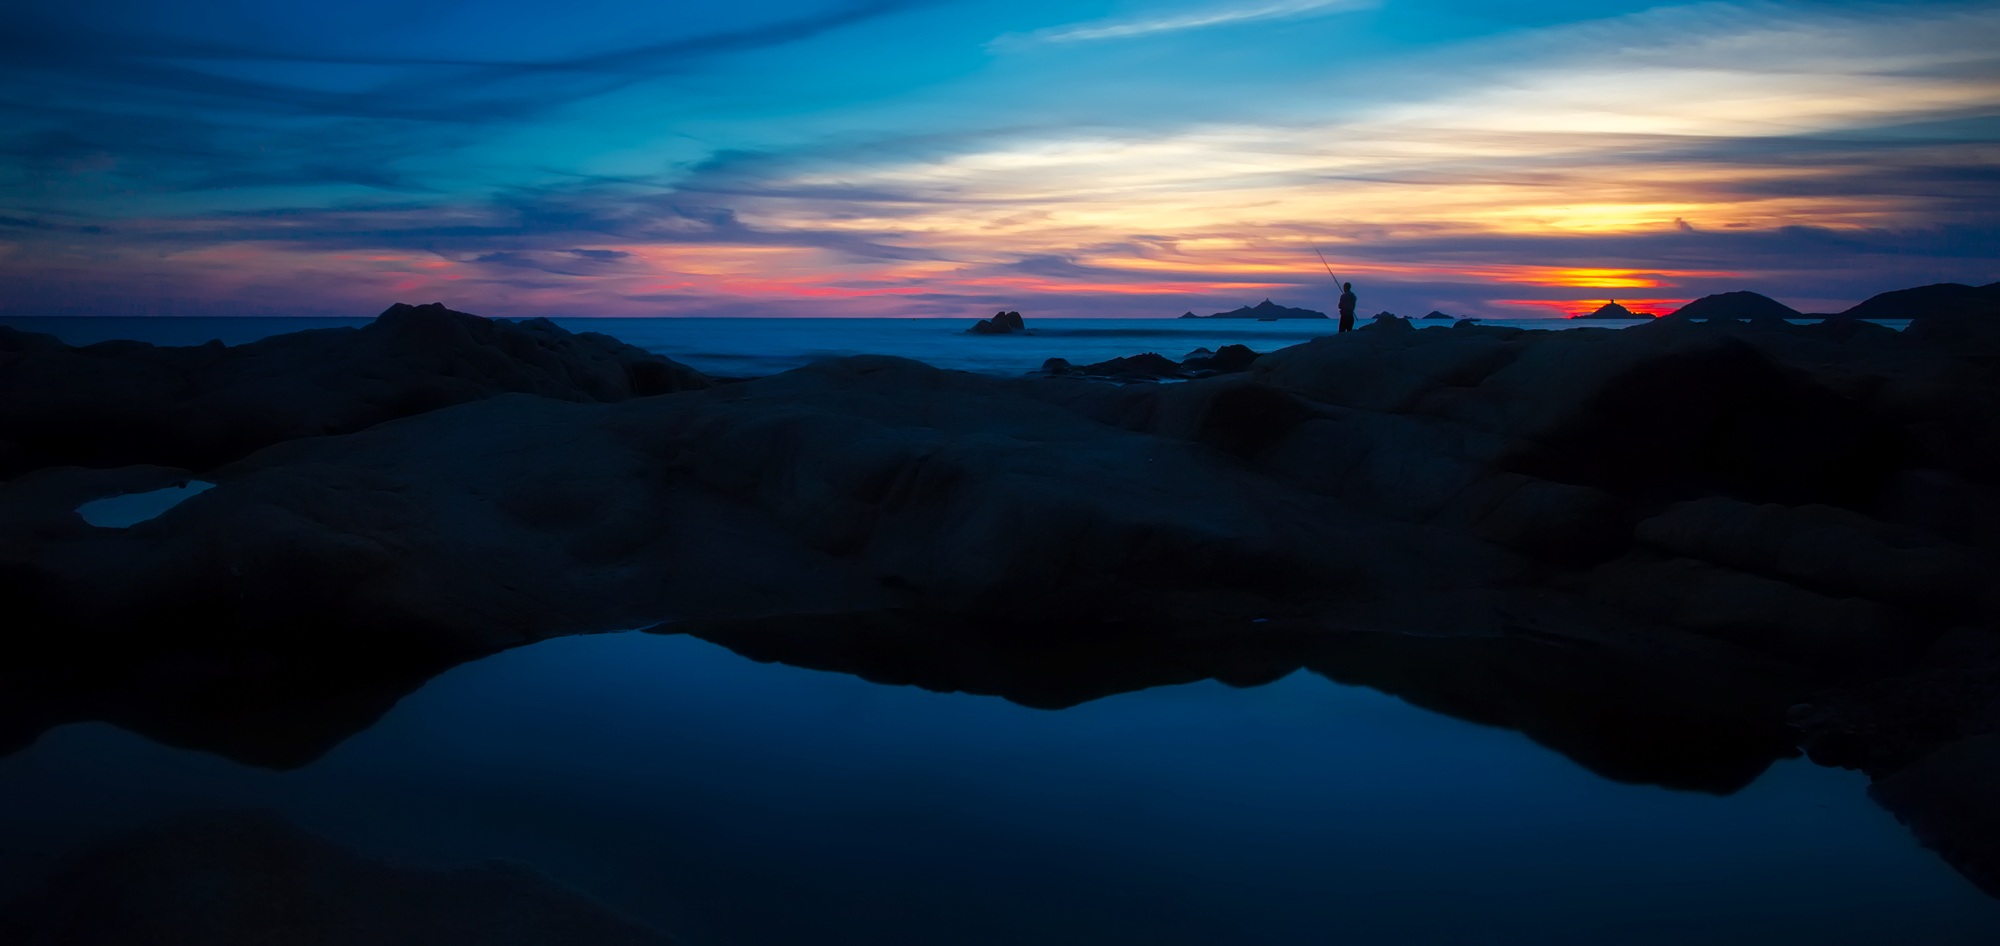
sea, nature, ocean, horizon, mountain, cloud, sky, sunrise, sunset, morning, dawn, atmosphere, panorama, dusk, france, evening, reflection, scenic, fishing, outdoors, hdr, reflections, beautiful, silhouettes, afterglow